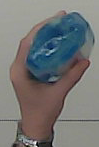
Product: sensodyne_mouthwash